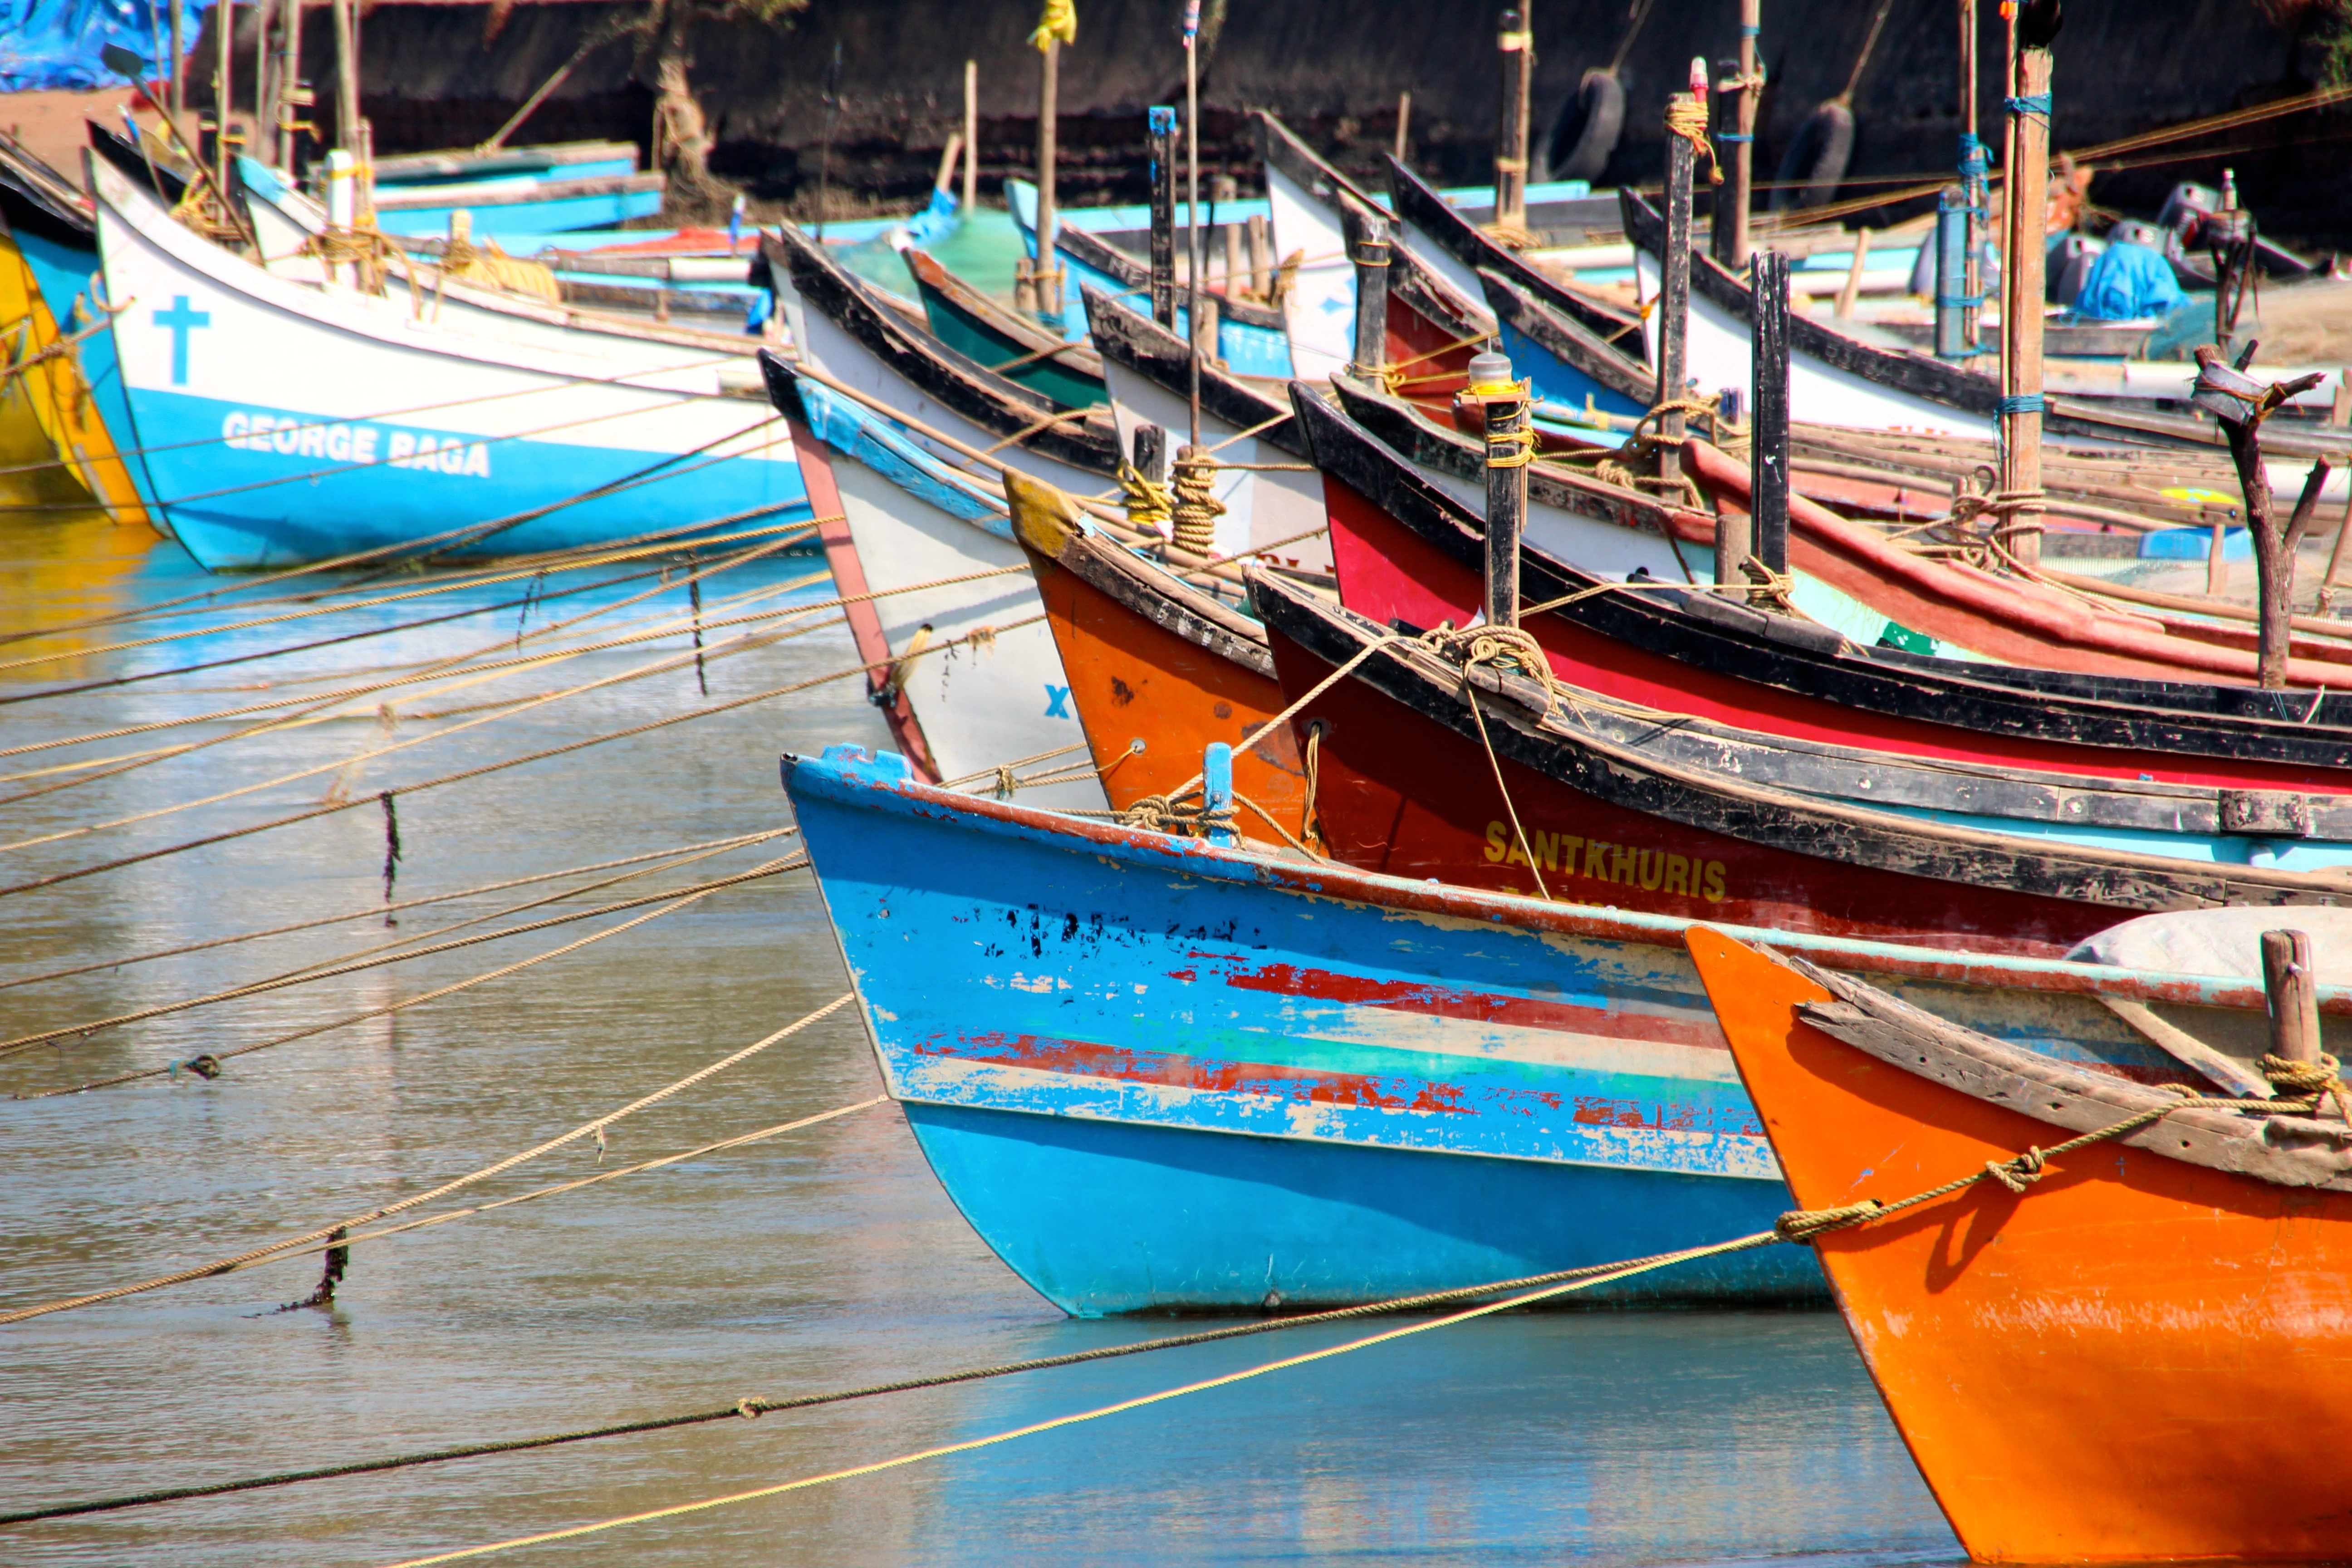
sea, coast, boat, vehicle, color, marina, port, colorful, sailboat, boating, boats, gondola, anchorage, watercraft, booked, fishing vessel, watercraft rowing